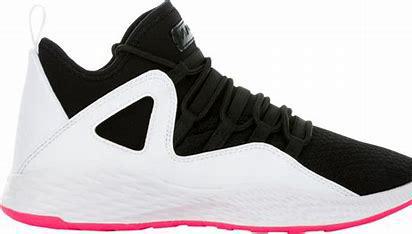
Brand: Jordan
Model: Formula 23